New South Wales Tulloch double deck carriage stock

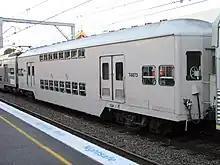
T4873 at Sydenham station in July 2003

Those operating in single deck sets were withdrawn in the early 1990s, while those in S sets remained in service until March 2004. Over 15 carriages remain in existence, including T4916, the only surviving manual door double deck trailer.